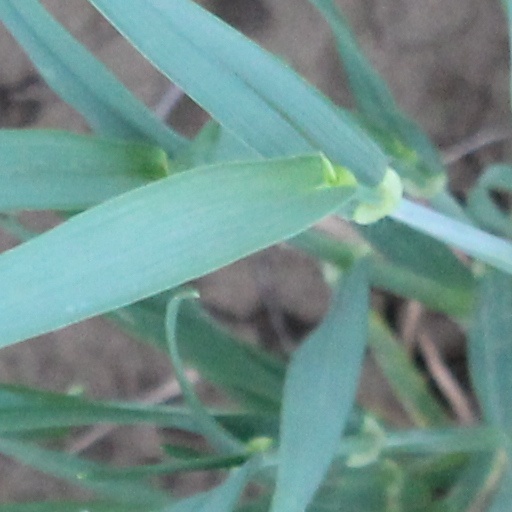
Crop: wheat